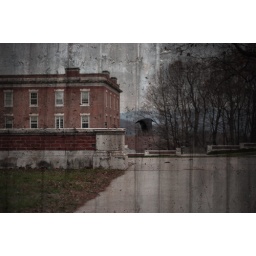
this bird is flying over there